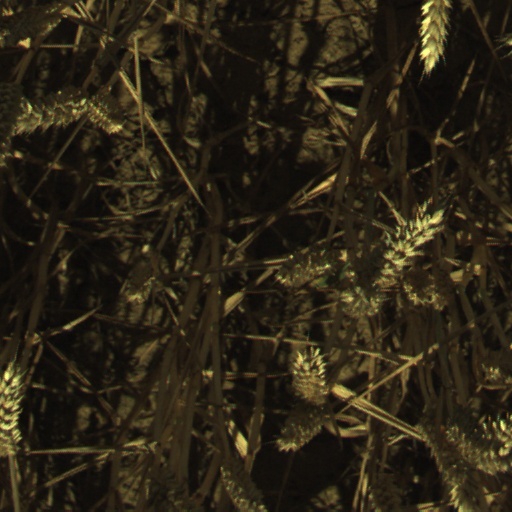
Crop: wheat